Battle of Taejon

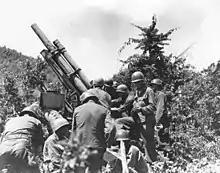
A U.S. howitzer position near the Kum River, 15 July

The 24th Infantry Division's three infantry regiments, which had a wartime strength of 3,000 each, were already below strength on their deployment, and heavy losses in the preceding two weeks had reduced their numbers further. The 21st Infantry had 1,100 men left, having suffered 1,433 casualties. The 34th Infantry had only 2,020 men and the 19th had 2,276 men. Another 2,007 men stood in the 24th Infantry Division artillery formations. These counts placed the division's total strength at 11,400. This was severely reduced from the 15,965 men and 4,773 vehicles that had arrived in Korea at the beginning of the month.